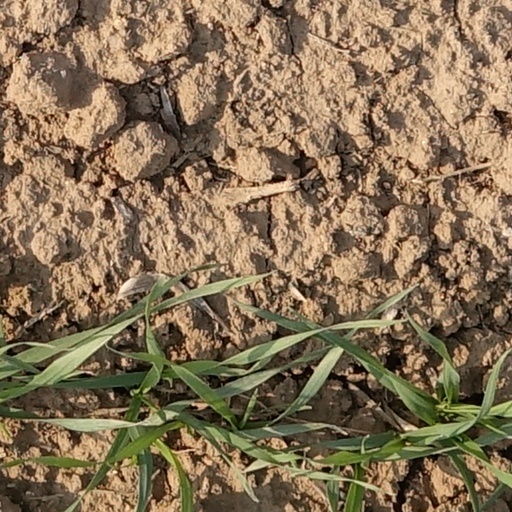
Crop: wheat